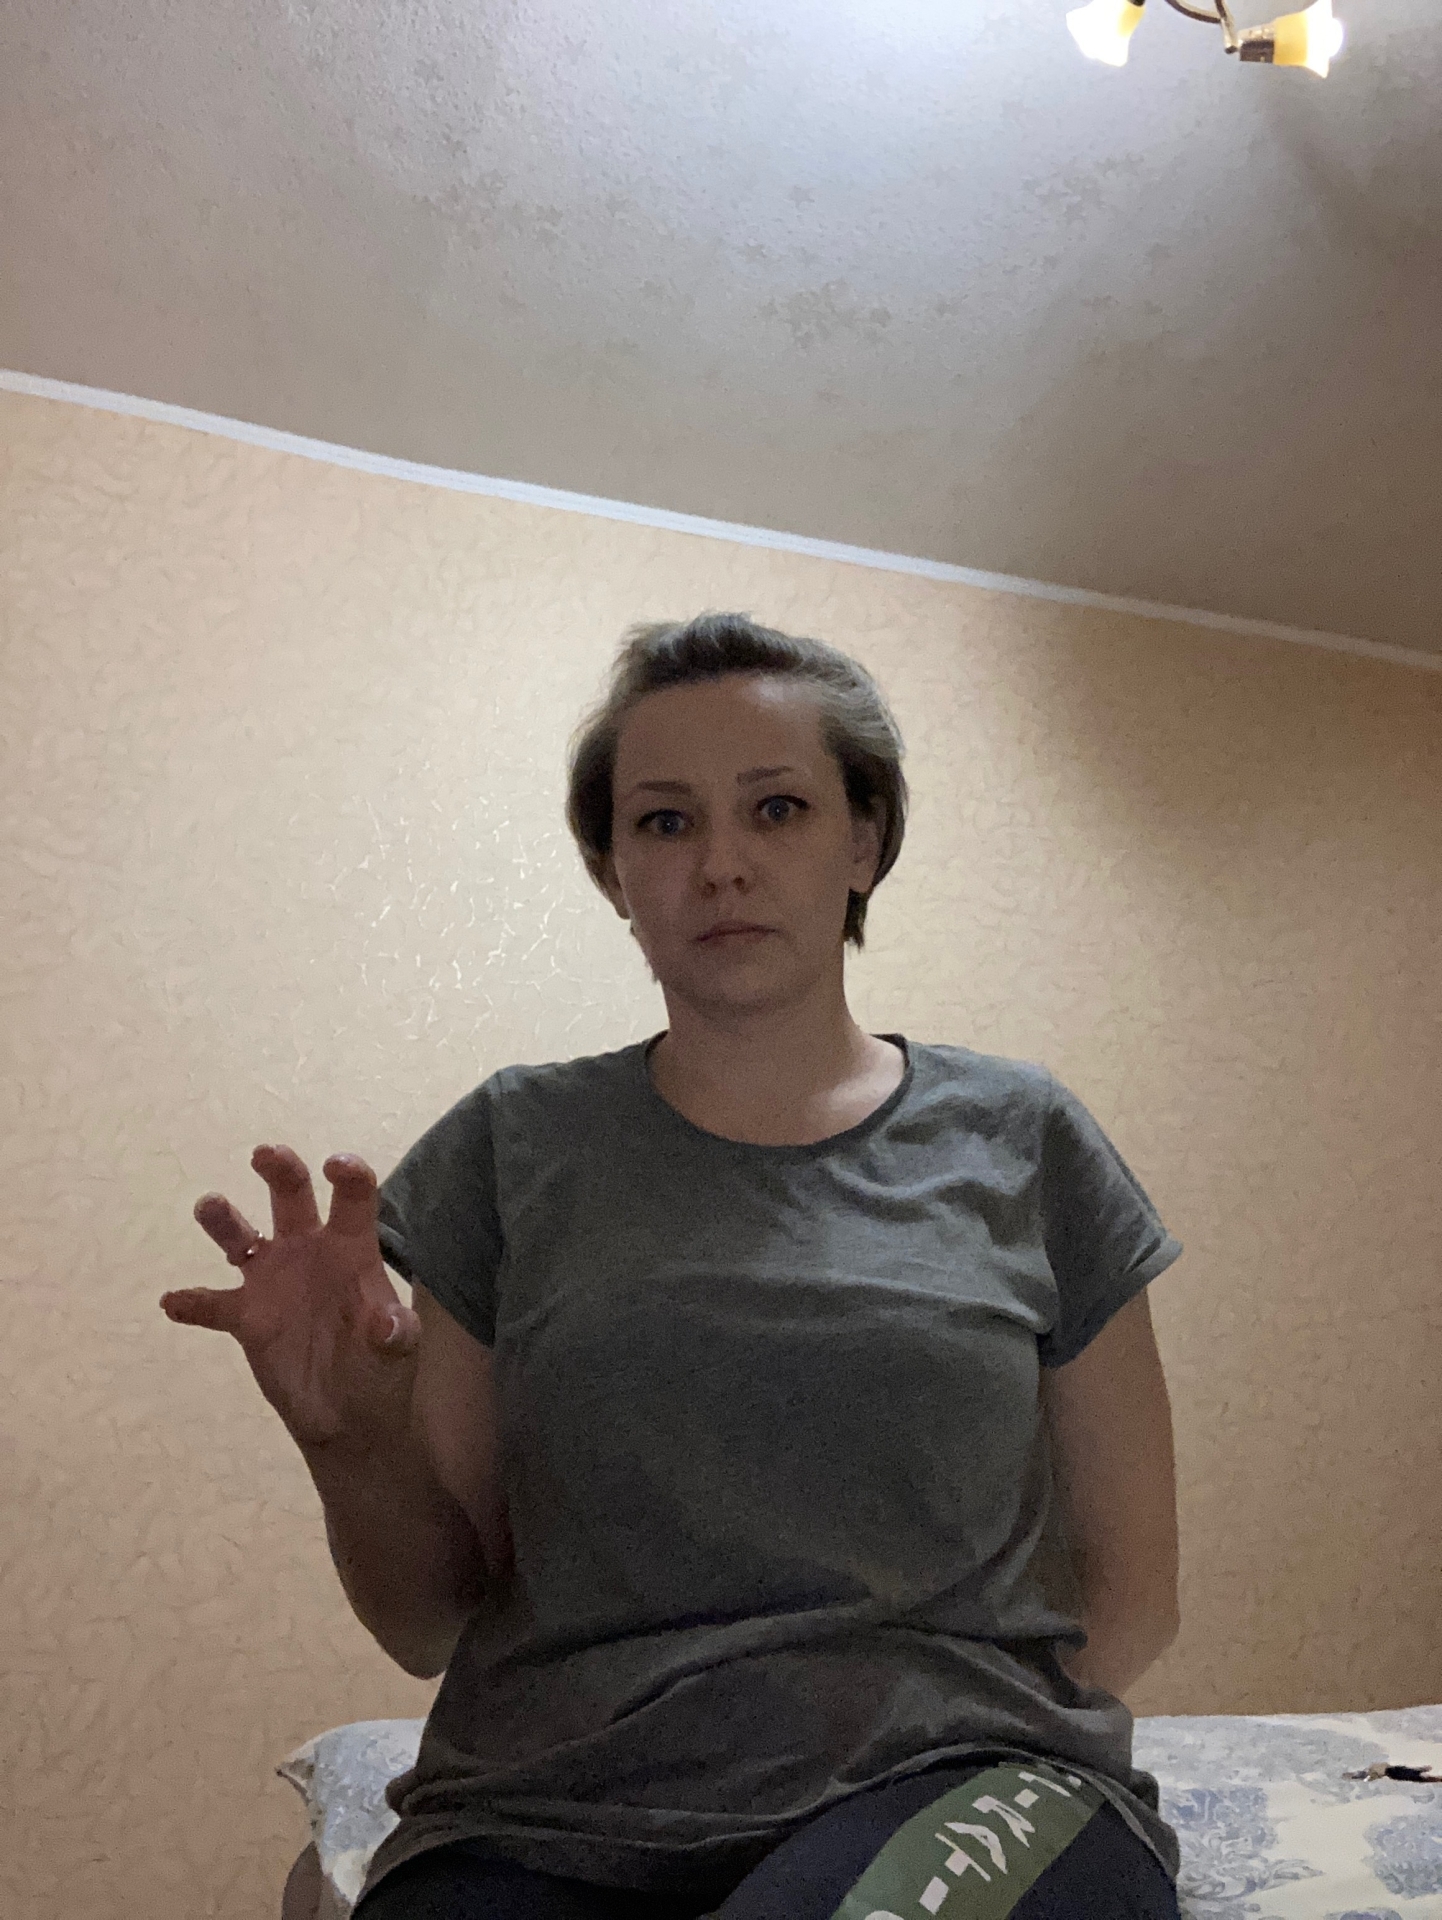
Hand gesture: grabbing